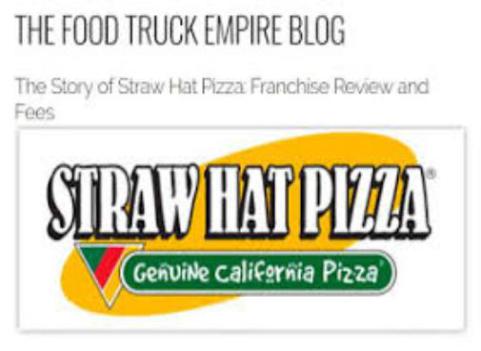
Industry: Food